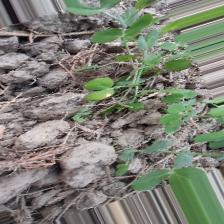
Label: Ascochyta blight